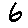
Label: 6